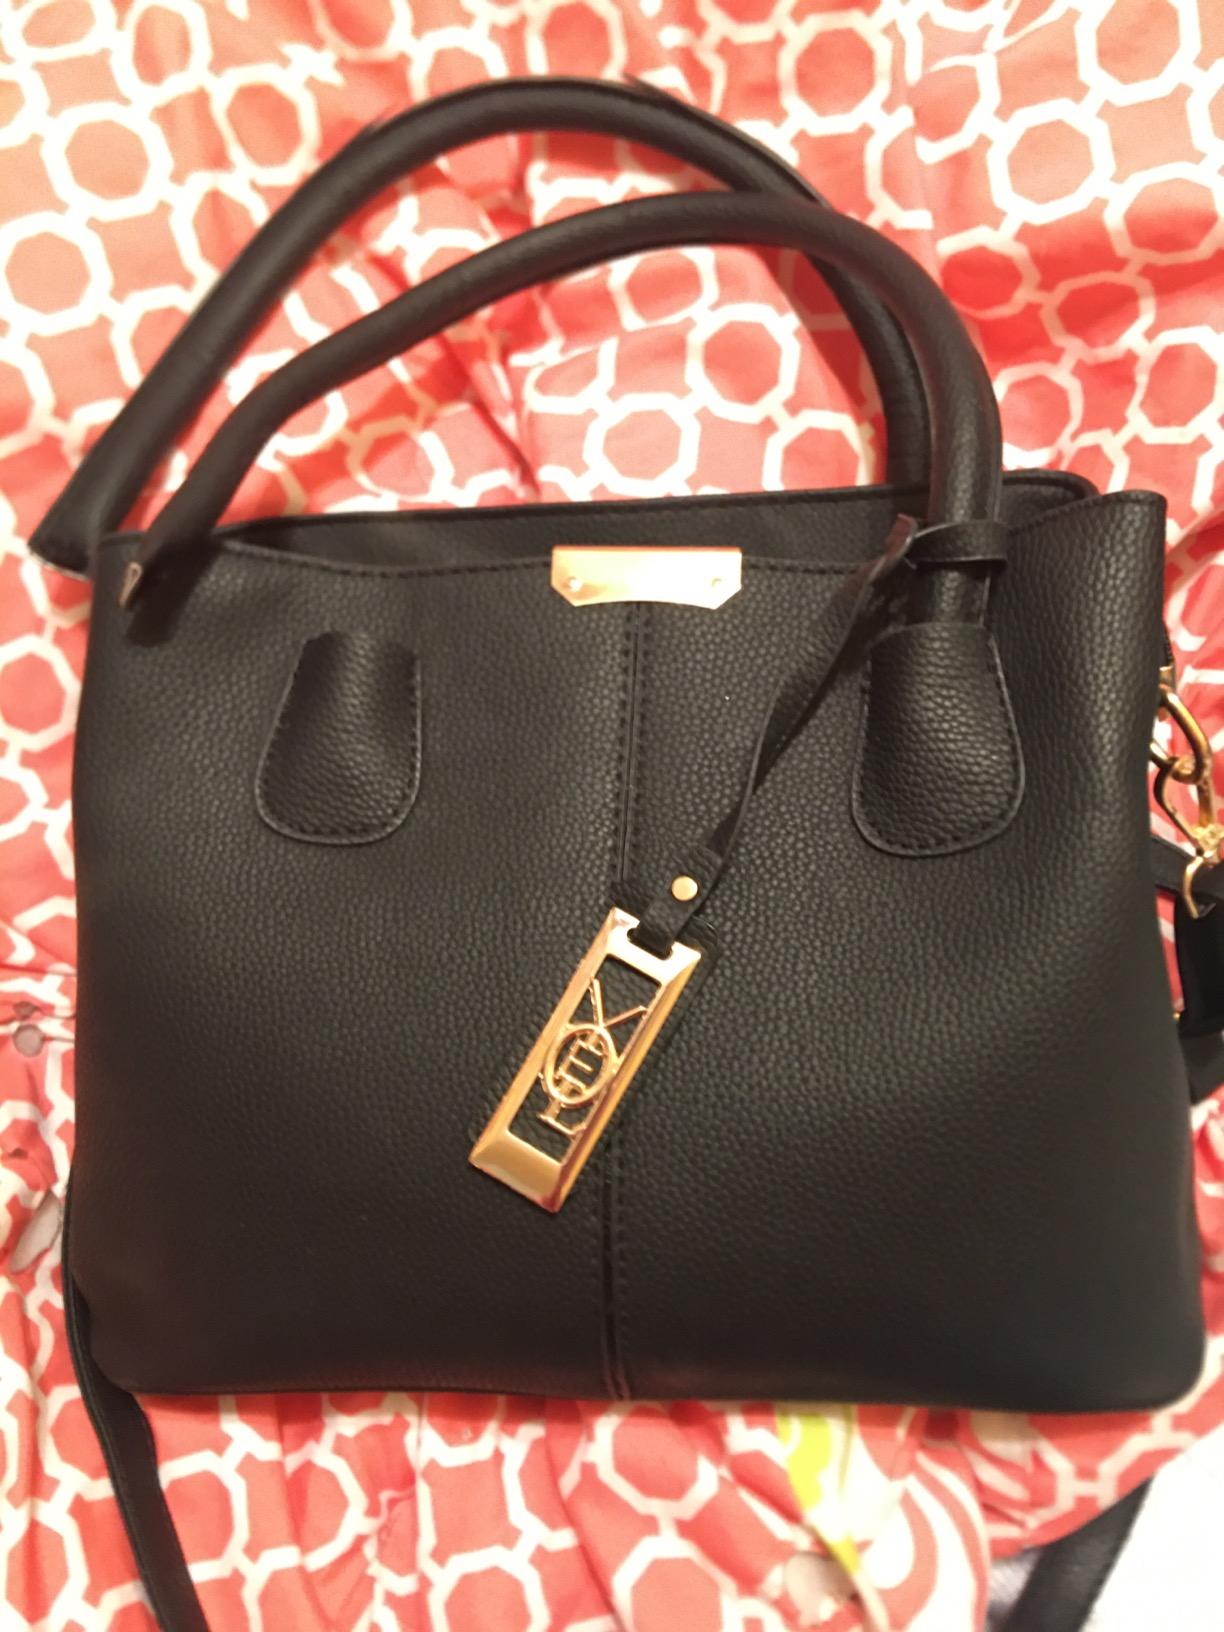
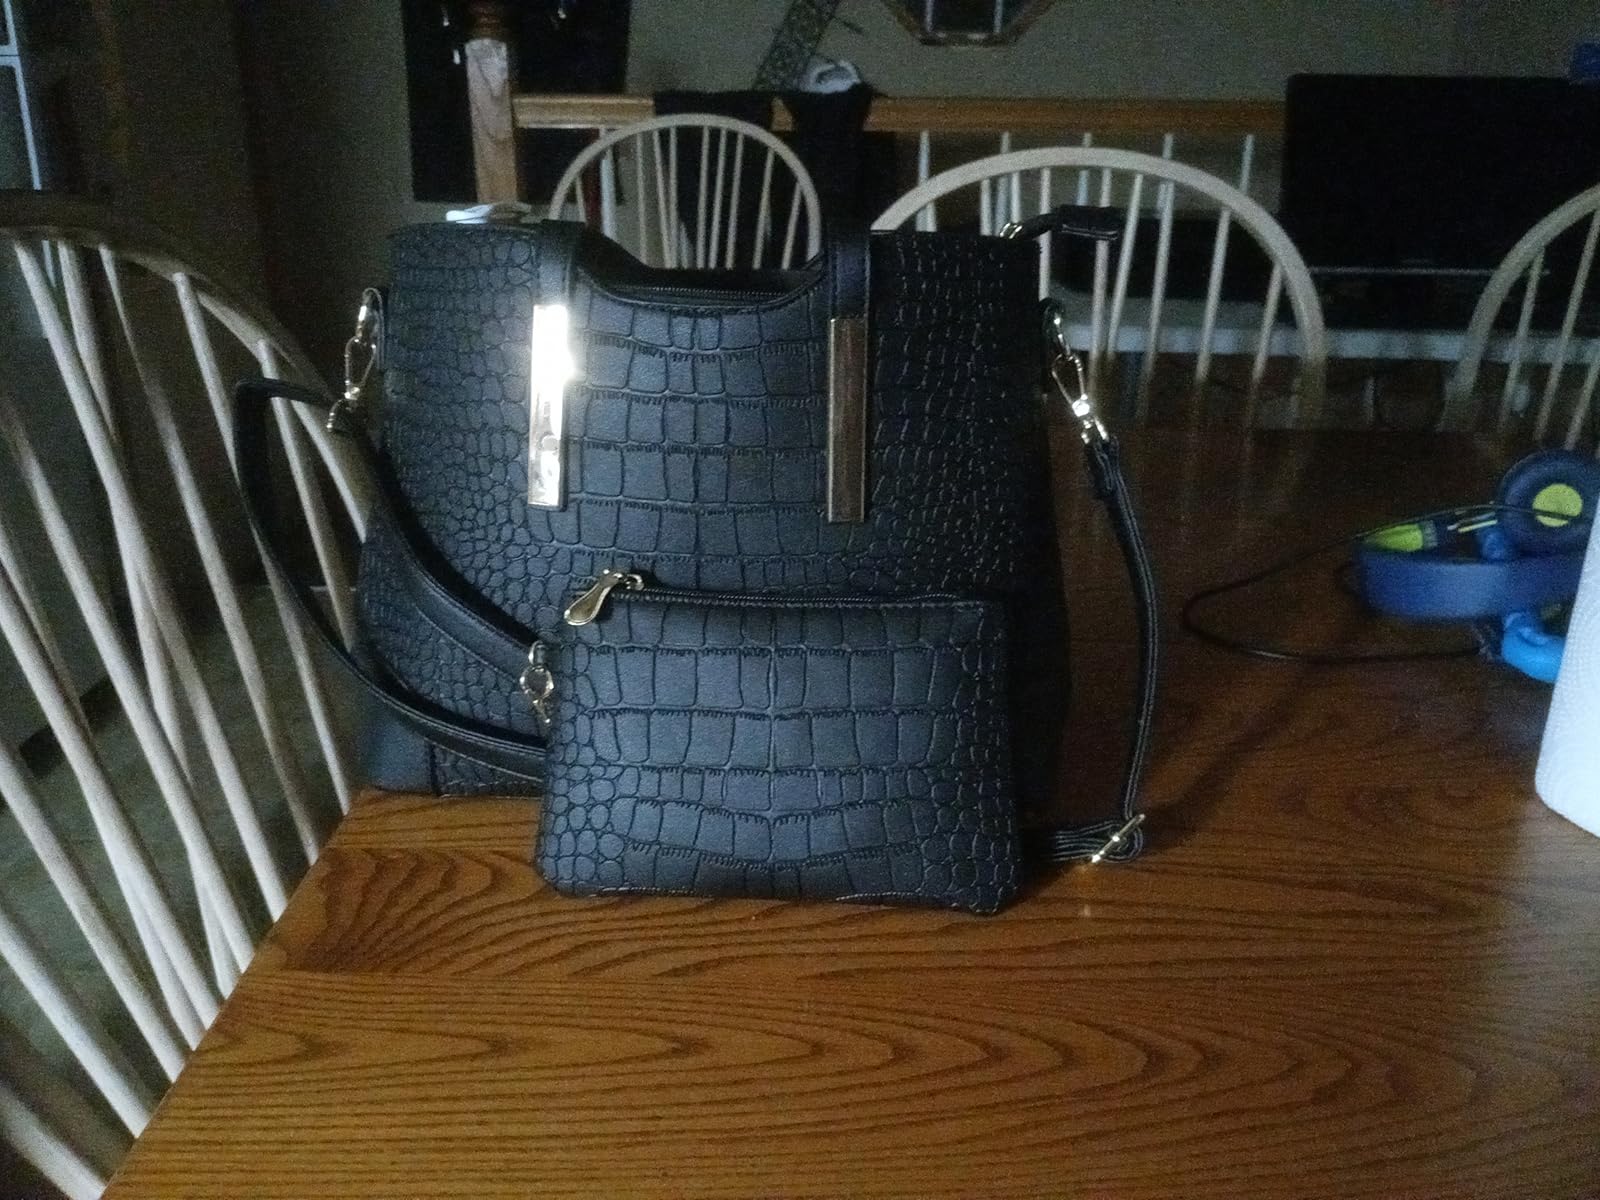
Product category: accessories_handbag
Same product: no